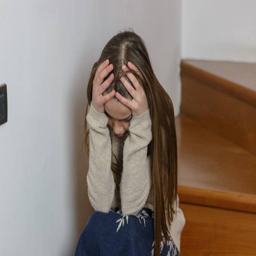
pretty young depressed girl sitting on the wooden stairs